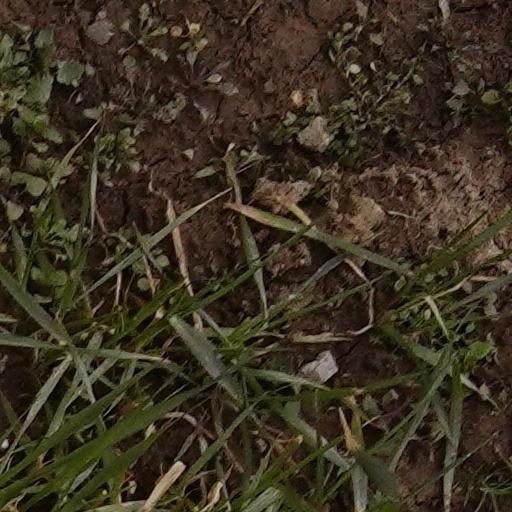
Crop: wheat